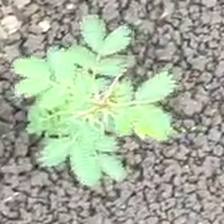
Weed species: Dwarf_cassia_(Chamaecrista pumila)